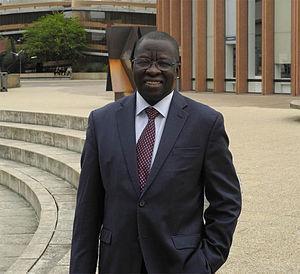
Sékou Koureissy CONDE